Describe the emotion expressed in this image:  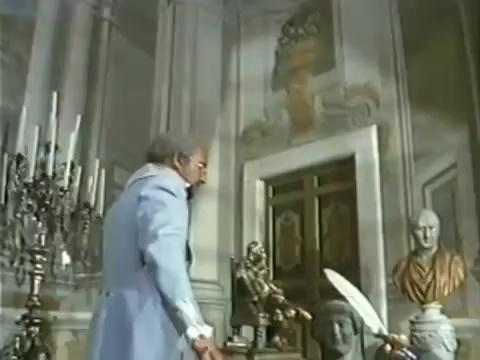
This person displays Suffering, valence and arousal with moderate intensity.